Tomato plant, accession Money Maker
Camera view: horizontal (90 deg, fisheye); turntable rotation: 90 degrees
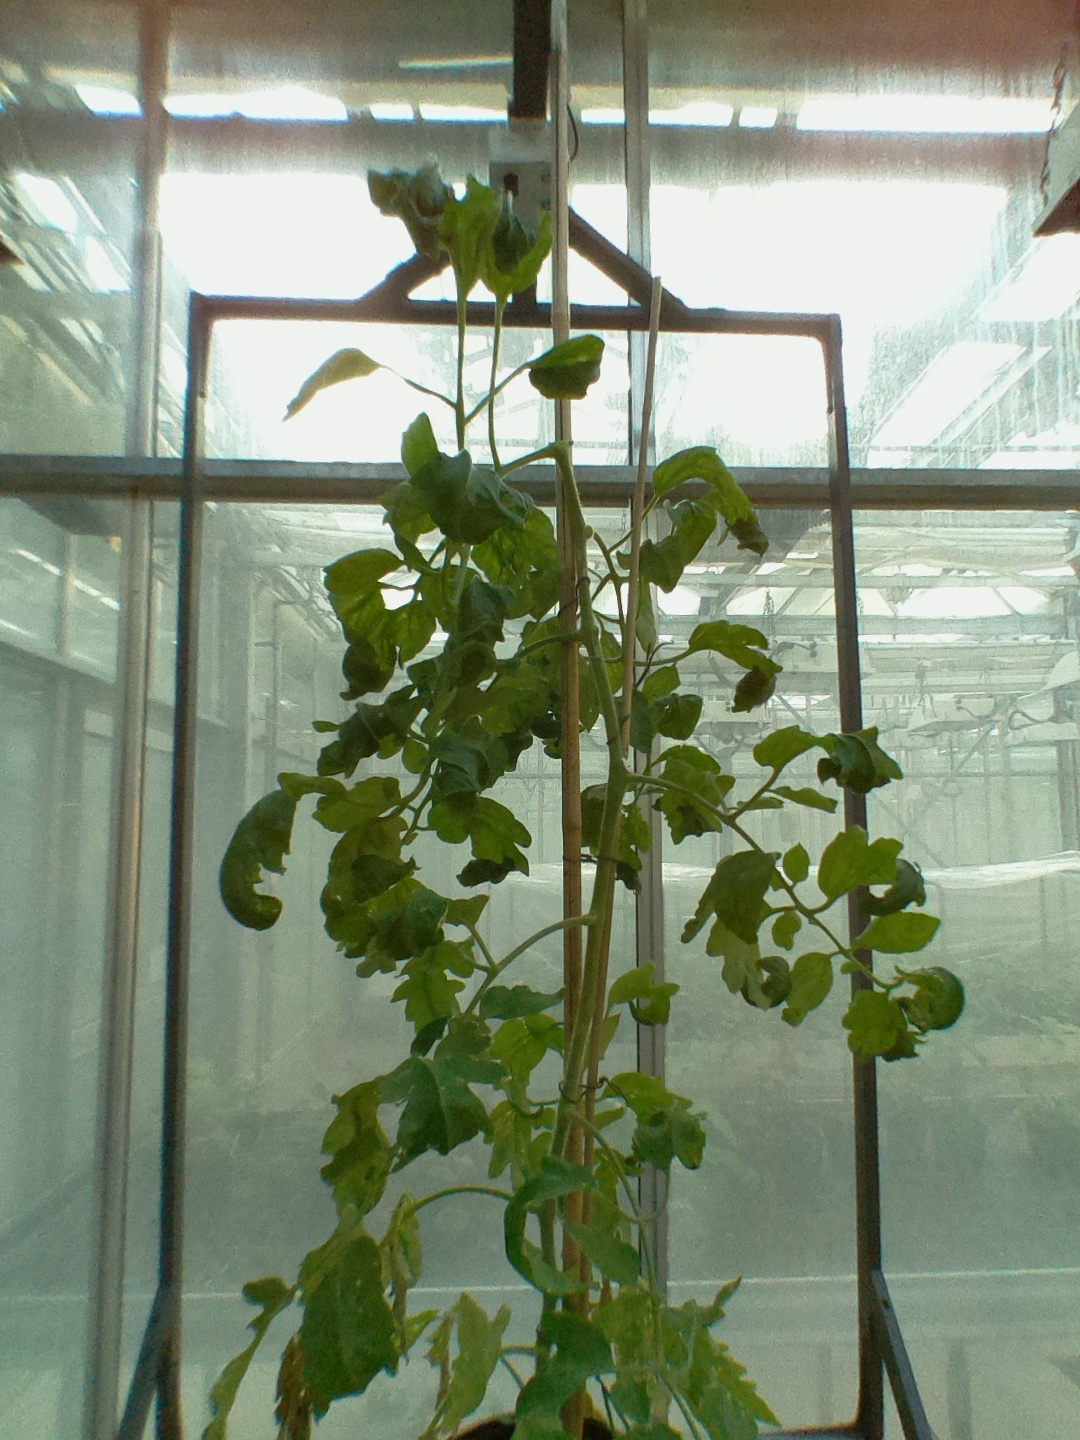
BBCH growth stage 29: 90%-100% Side shoots formed